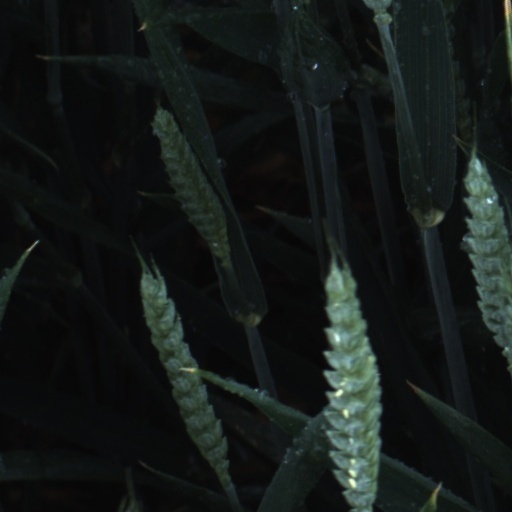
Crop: wheat